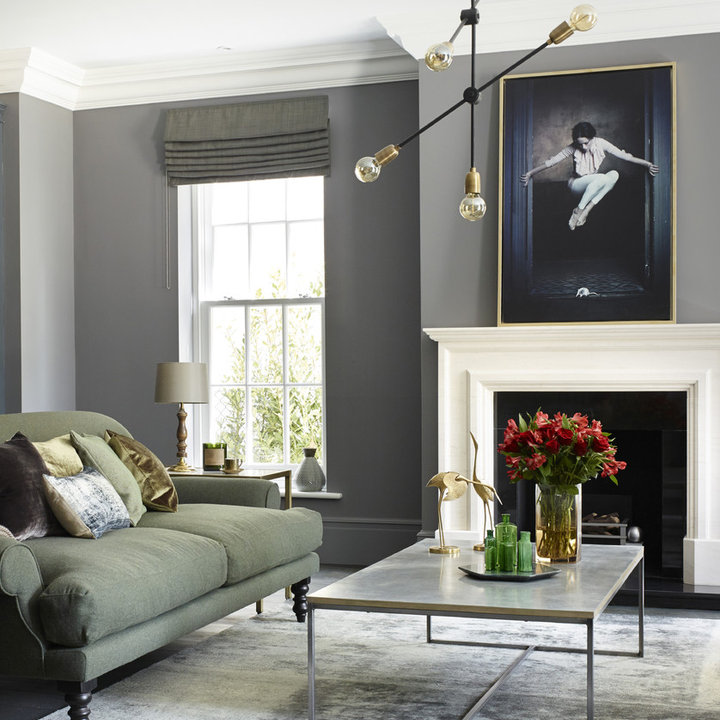
Style: Glamour